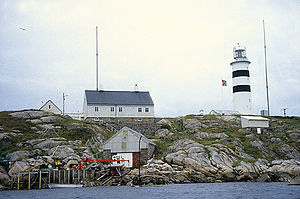
Fyrtårne i Norge / Norsk fyrhistorie / Automatisering, affolkning og fredning
Halten fyr er et af få fyr langs den norske kyst, som fortsat er bemandet.
Fyrtårne i Norge er placeret langs den 100.915 km lange norske kyst. Der har i alt været 212 fyr, men kun 154 har været i drift samtidig. Det første fyr, som blev opført i Norge var Lindesnes fyr, som oprettedes i 1655, og det sidste bemandede fyr, som kom til, var Anda fyr, som blev færdiggjort i 1932. I dag er alle fyrene automatiserede og ubemandede. Bøkfjord fyr var i december 2006 det sidste fyr, som blev ubemandet. I dag defineres totalt 107 anlæg som fyrstationer i Norge. Ansvar for fyrbelysning og sejlemærker i Norge ligger hos Fyr- og merketjenesten i Kystverkets Hovedkontor.